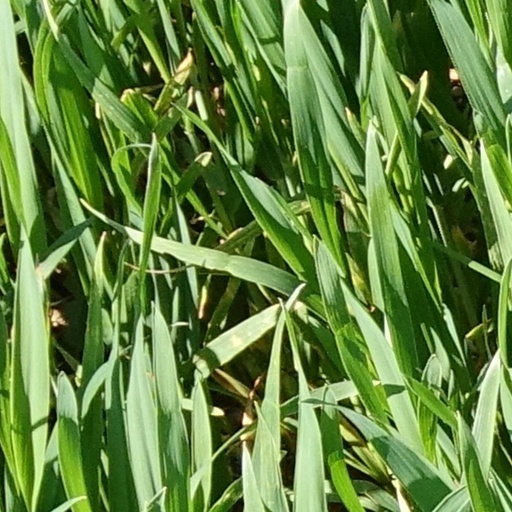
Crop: wheat